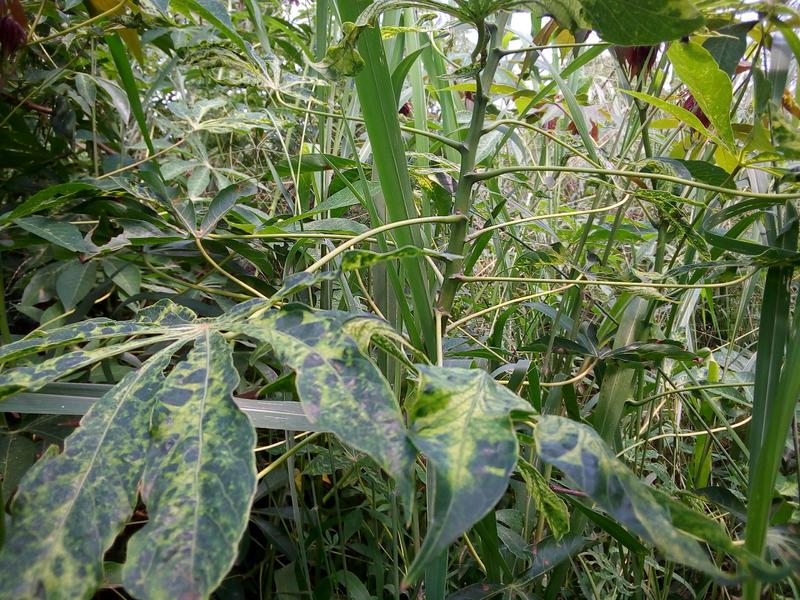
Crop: cassava
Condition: mosaic_disease